Acoustic panel

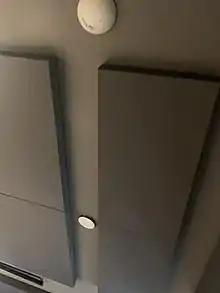
Acoustic panel installation in a conference room, to reduce office ceiling echo

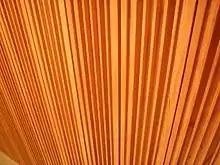
Soundproofing in a studio isolation booth

Acoustic panels (also sound absorption panels, soundproof panels or sound panels) are sound-absorbing fabric-wrapped boards designed to control echo and reverberation in a room. Most commonly used to resolve speech intelligibility issues in commercial soundproofing treatments. Most panels are constructed with a wooden frame, filled with sound absorption material (mineral wool, fiber glass, cellulose, open cell foam, or a combination thereof) and wrapped with fabric.